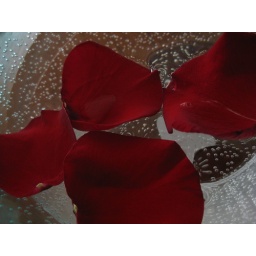
Floating rose petals on water in bowl